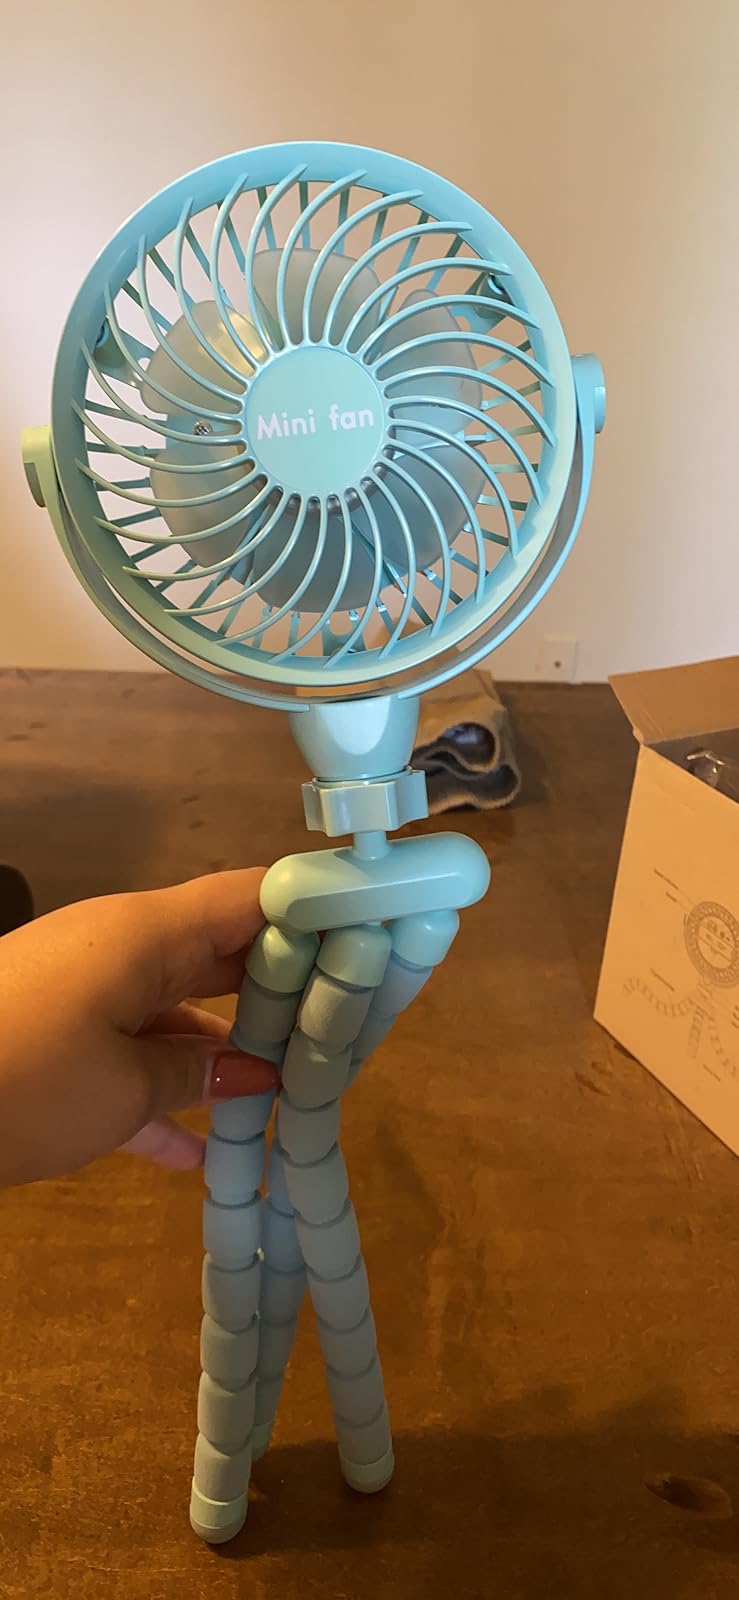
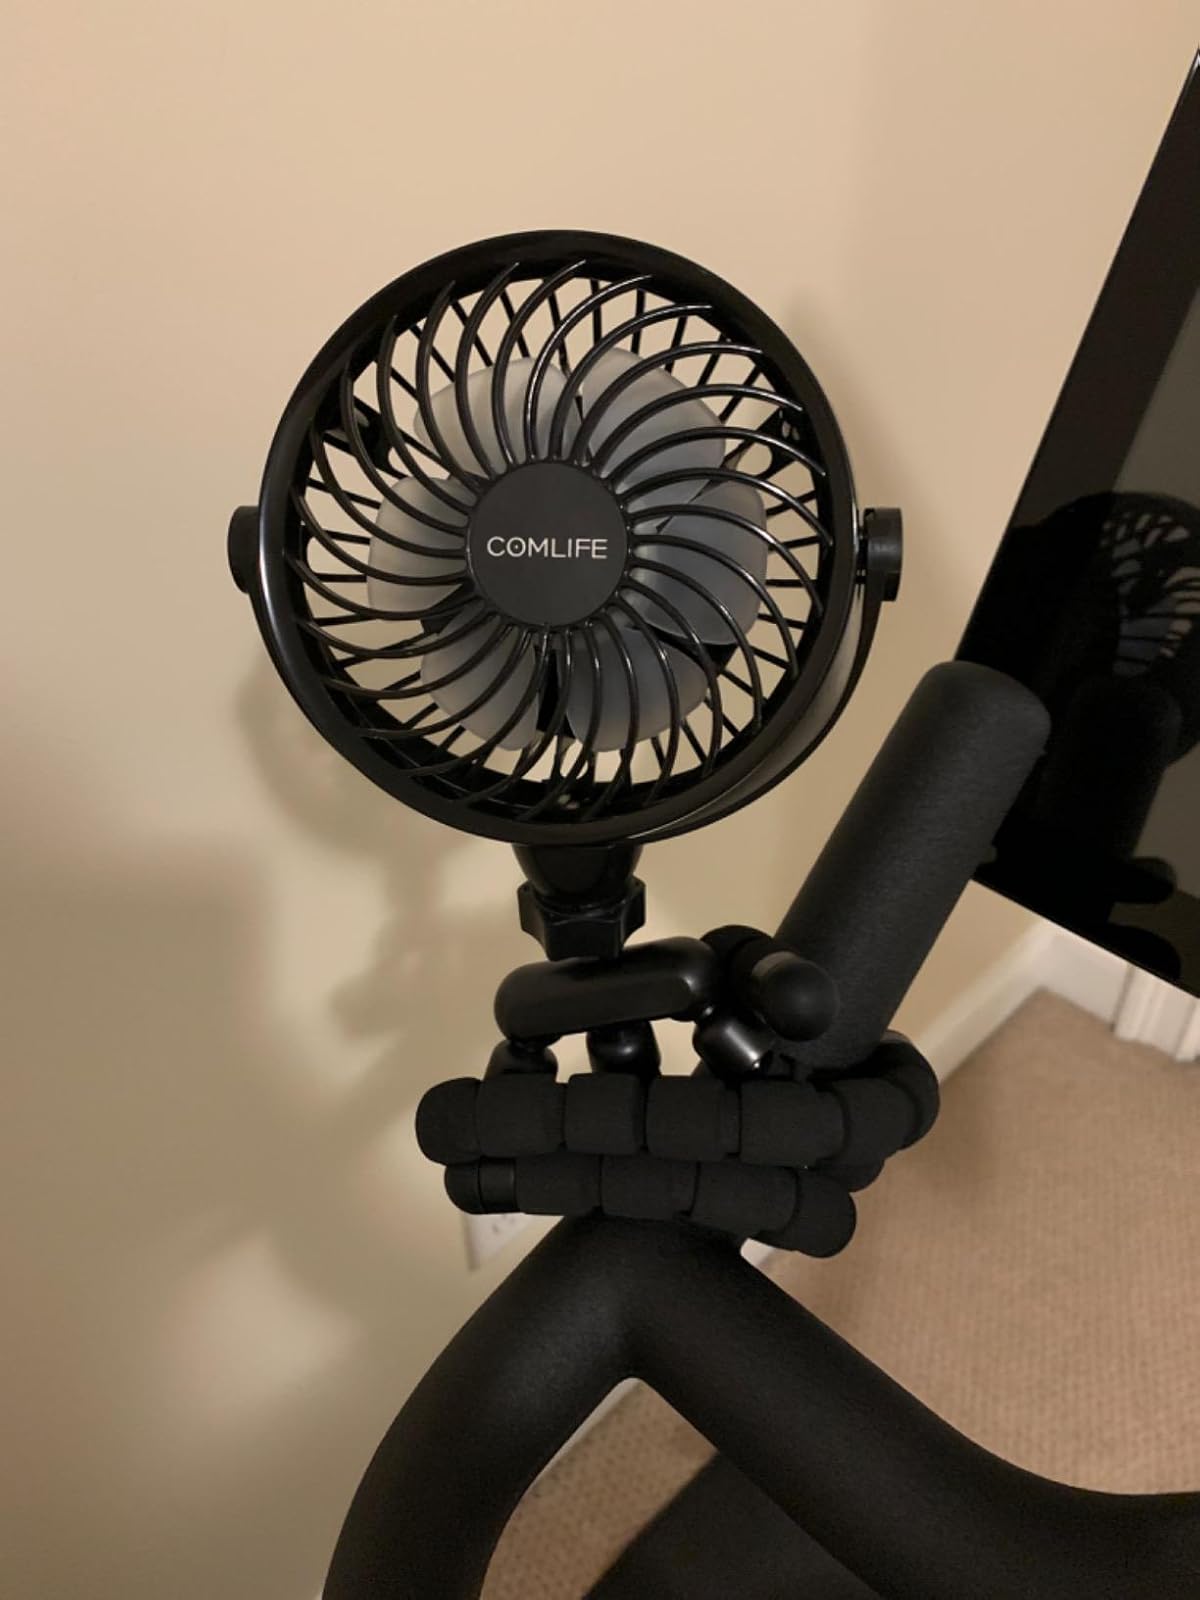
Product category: fan
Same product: no